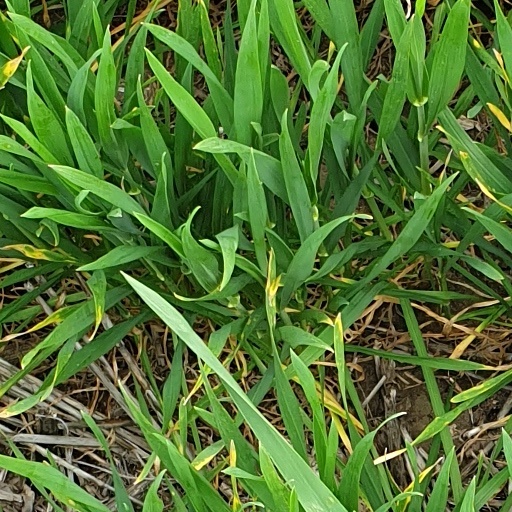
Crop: wheat